Carl Thomas Anderson

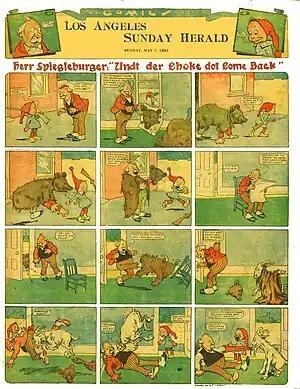
Carl Anderson's "Herr Spiegleburger" (May 7, 1905)

At the age of 25, he developed a strong interest in drawing and went to Philadelphia because the Pennsylvania Museum and School of Industrial Art was the only school he found specifically advertising a pen-and-ink course, where he graduated in 1893. In 1894, his first art job was with the "Philadelphia Times", where he earned $12 a week drawing fashion illustrations.